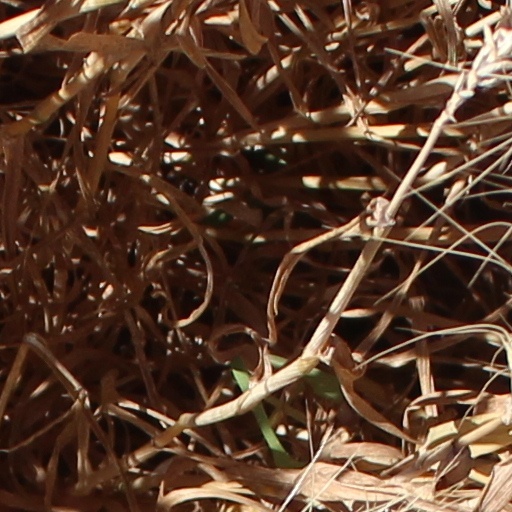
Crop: wheat